Question: Please indicate a possible affordance area of skateboard that can be used for carrying
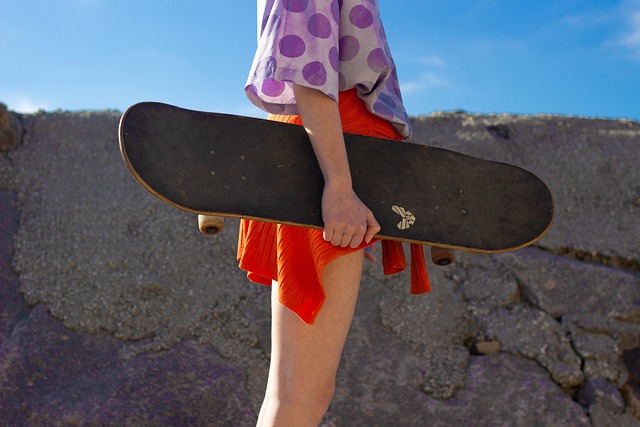
Answer: [117.5, 100.5, 554.5, 256.5]